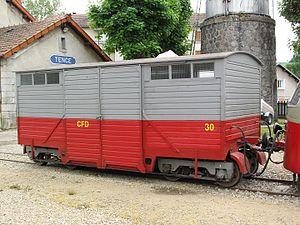
La remorque messagerie Billard RM30 des Voies Ferrées du Velay, à Tence le 20 mai 2011.
La Société Anonyme des Etablissements Billard & Cie est une entreprise de construction de matériel ferroviaire basée à Tours et spécialisée dans la construction d'autorails légers et de matériels à voie métrique et étroite.
Les chemins de fer de la Corse sont un réseau ferroviaire à voie métrique d'une longueur de 232 km, qui relie entre elles quatre des principales villes de la Corse. Les Corses l'ont surnommé u Trinichellu. Sa fonction est le transport régional de voyageurs, avec des liaisons intervilles, des services suburbains à Bastia et Ajaccio, ainsi qu'un service touristique sur la côte de la Balagne.
Le Velay Express, précédemment appelé Voies ferrées du Velay, est un chemin de fer touristique et historique, situé sur les départements de la Haute-Loire et de l'Ardèche. Il est géré par l'association VFV, au statut loi de 1901, qui fait circuler des trains touristiques sur la ligne, à voie métrique, de Raucoules-Brossette à Saint-Agrève, section de l'ancien réseau du Vivarais, en Auvergne. La ligne était auparavant exploitée jusqu'à Dunières, mais cette dernière section a été fermée en 2015.